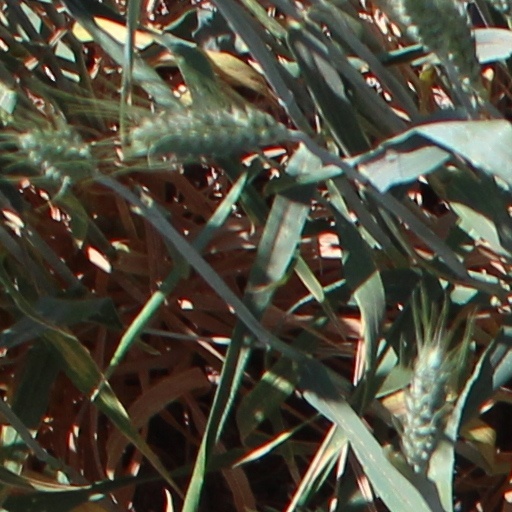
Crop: wheat